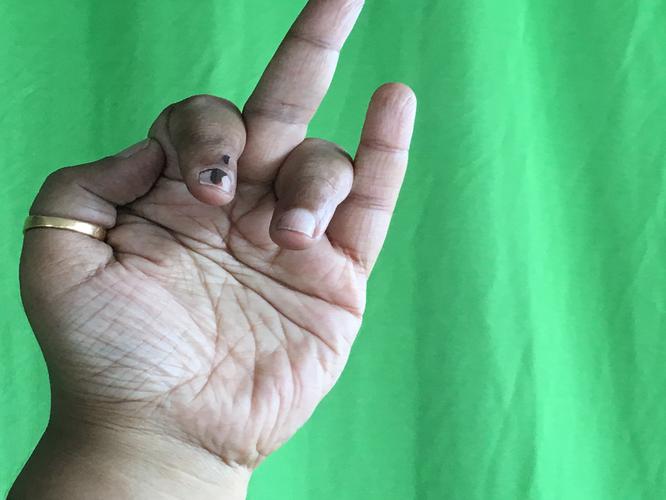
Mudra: Shukatundam
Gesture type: single_hand